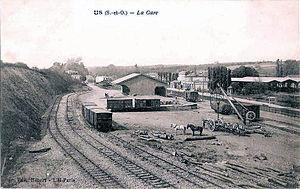
La ligne J du Transilien, plus souvent simplement dénommée ligne J, est une ligne de trains de banlieue qui dessert l'ouest de l'Île-de-France, avec plusieurs embranchements. Elle relie la gare de Paris-Saint-Lazare à Ermont - Eaubonne, Gisors, Mantes-la-Jolie et Vernon - Giverny.